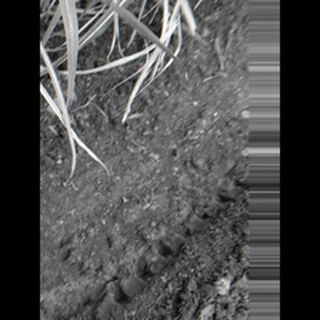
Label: sugarcane_rust